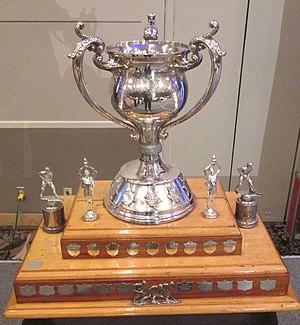
La coupe Abbott est un trophée de hockey sur glace remis annuellement de 1919 à 1999 à la meilleure équipe de niveau junior A de l'ouest du Canada.